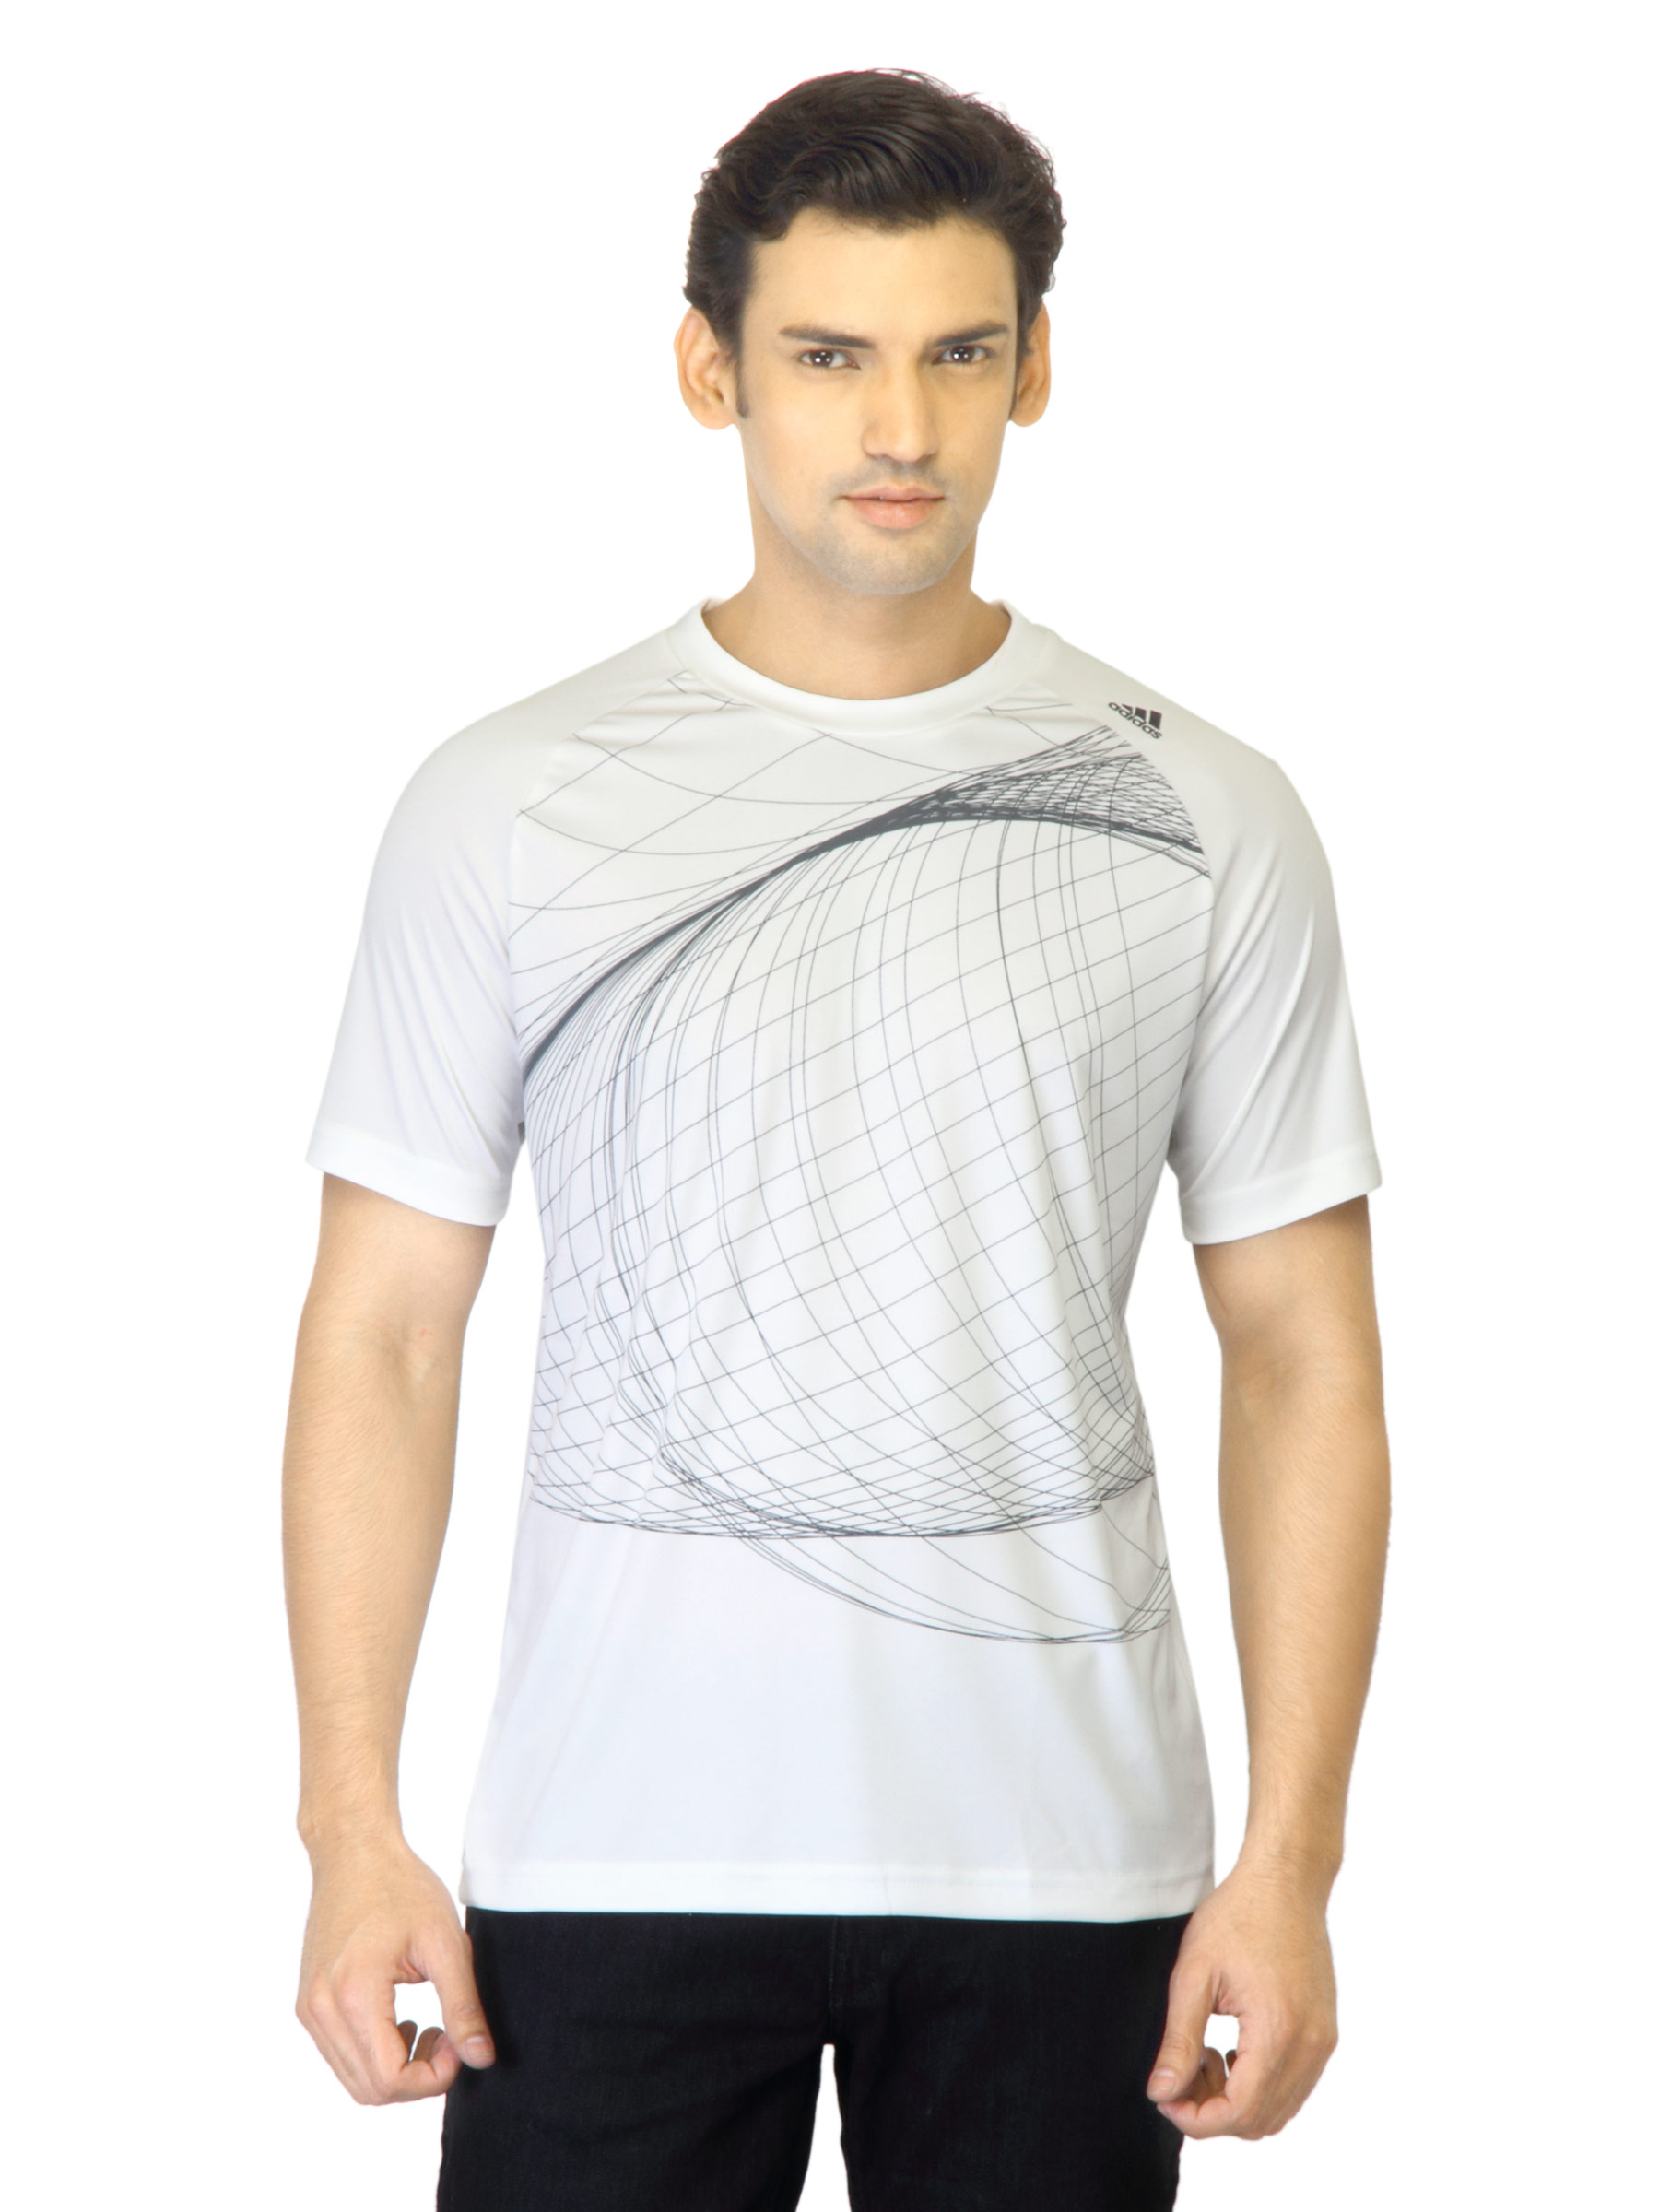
ADIDAS Men White Printed T-shirt
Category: Apparel / Topwear / Tshirts
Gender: Men
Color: White
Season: Fall 2011
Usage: Casual